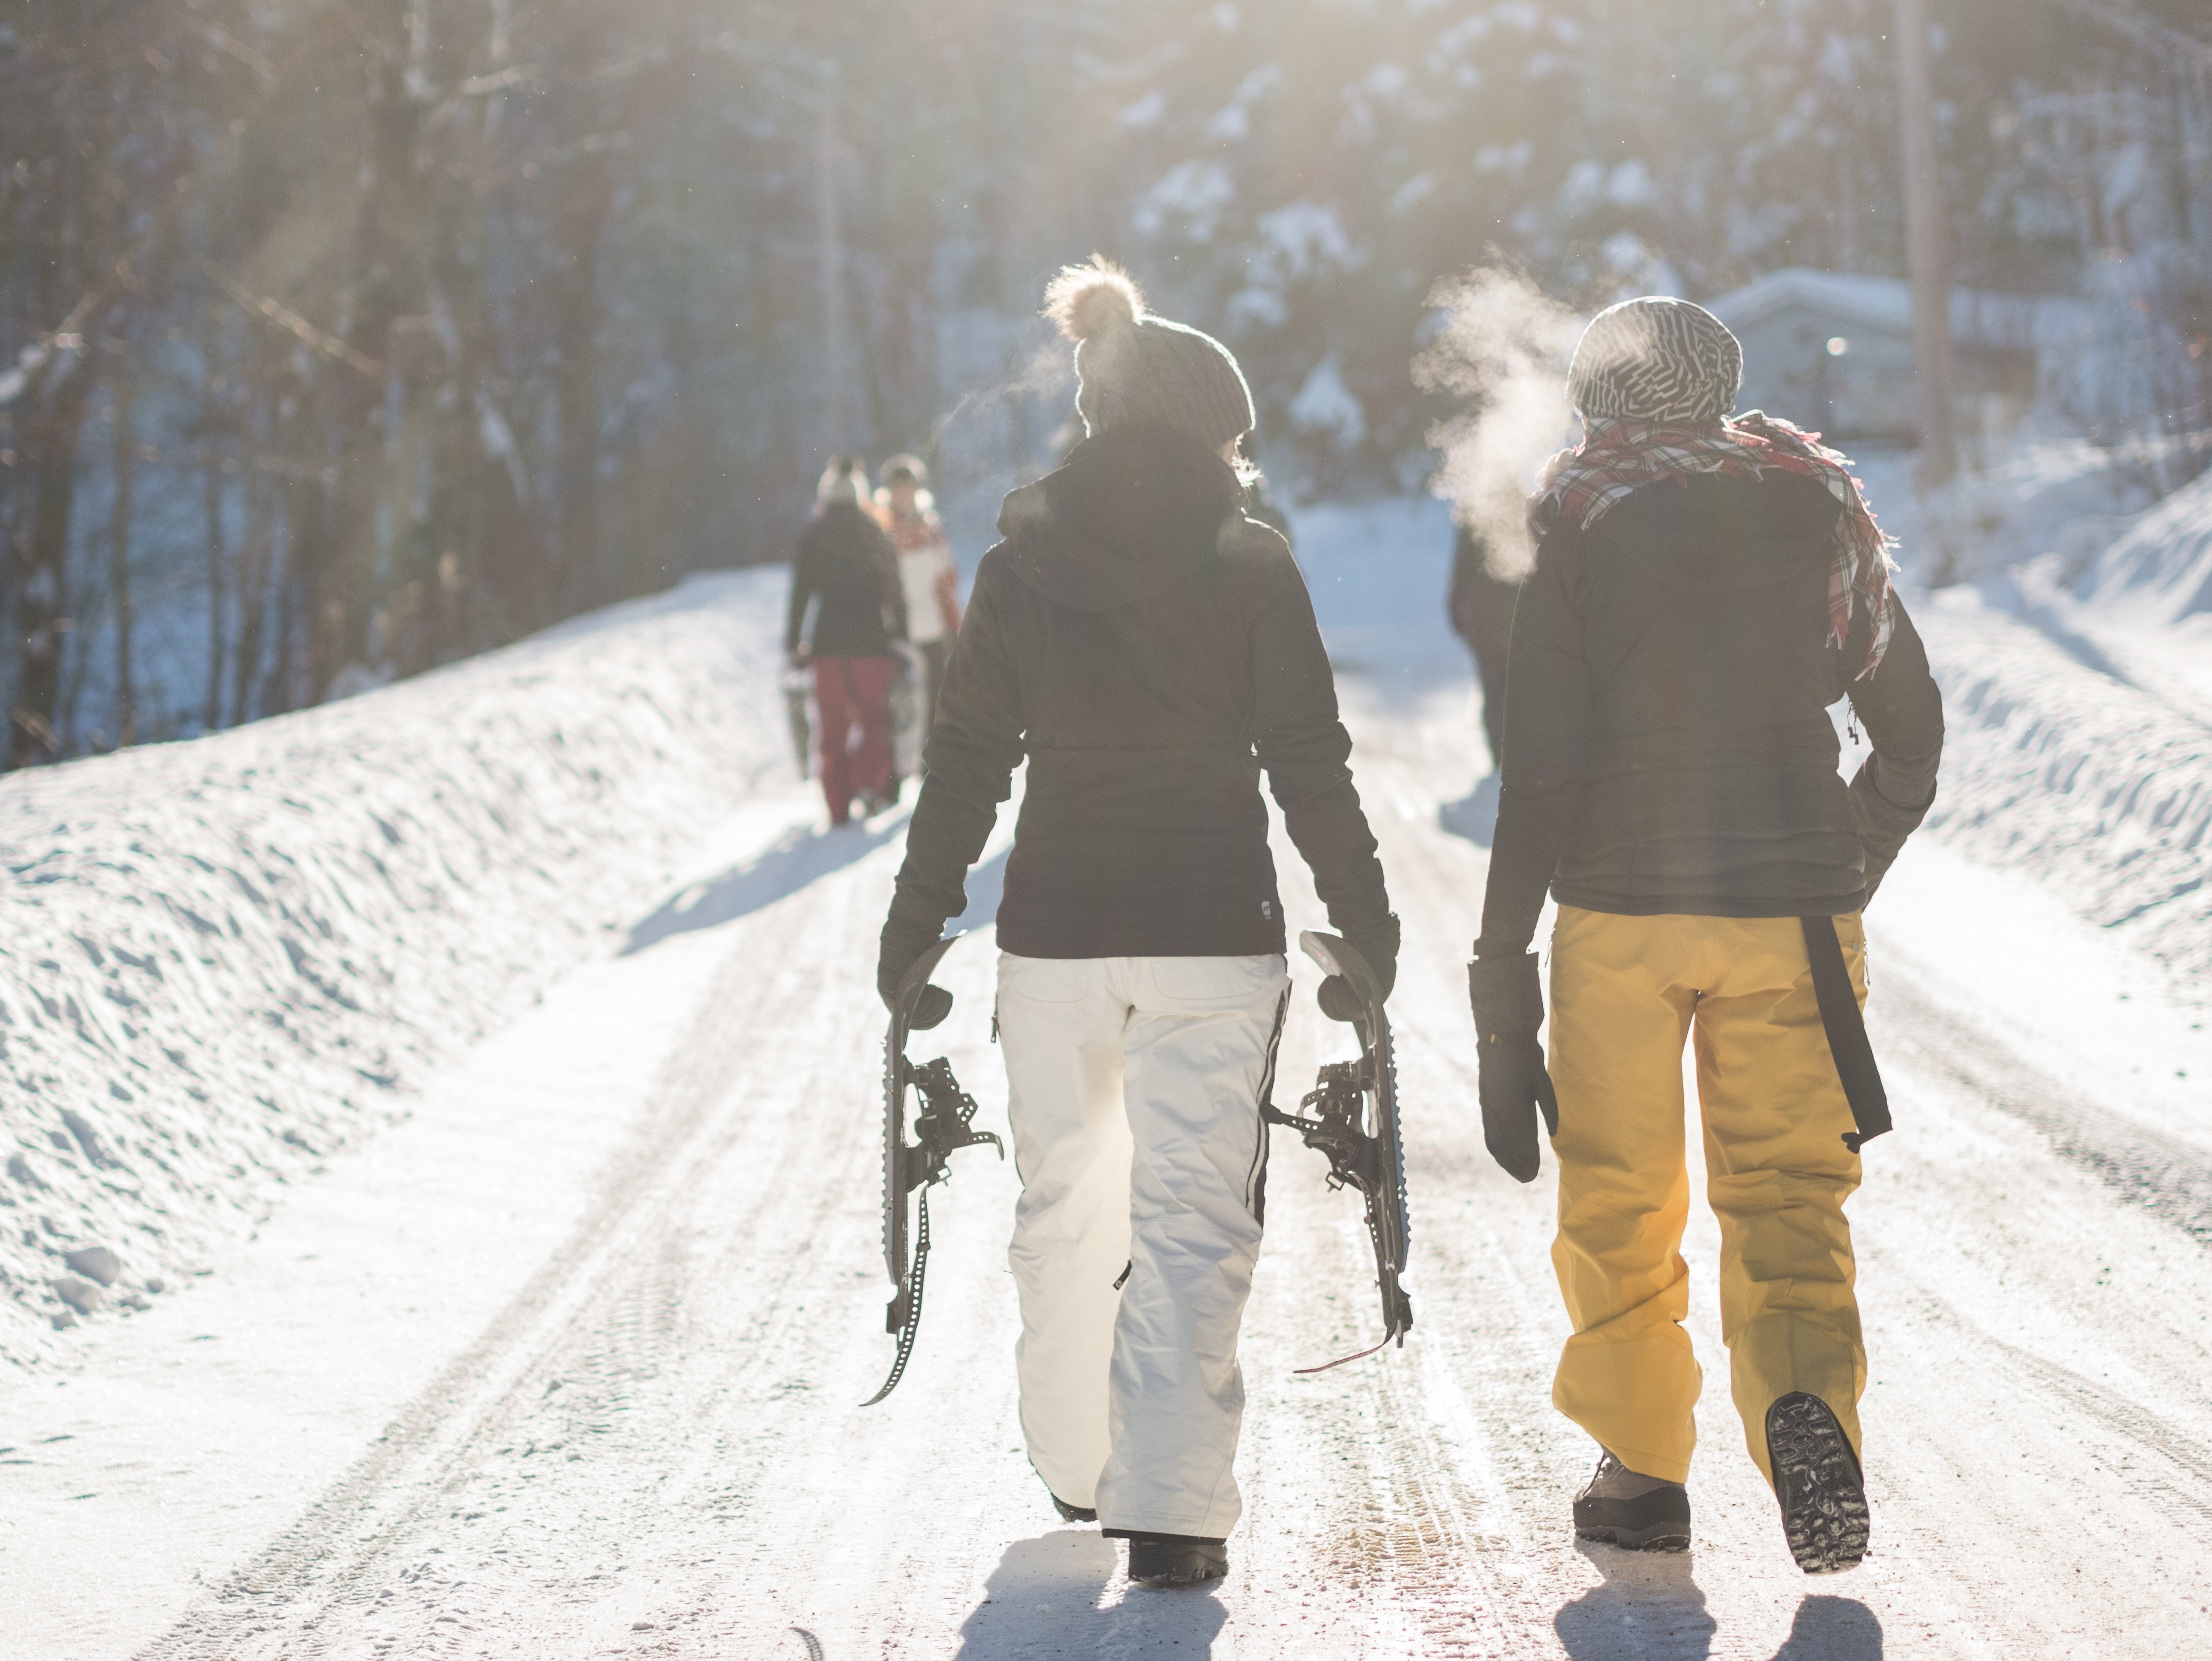
path, walking, snow, cold, winter, people, hiking, hike, weather, snowshoe, health, season, fitness, activity, people walking, friends, women, footwear, snowshoes, snow shoe